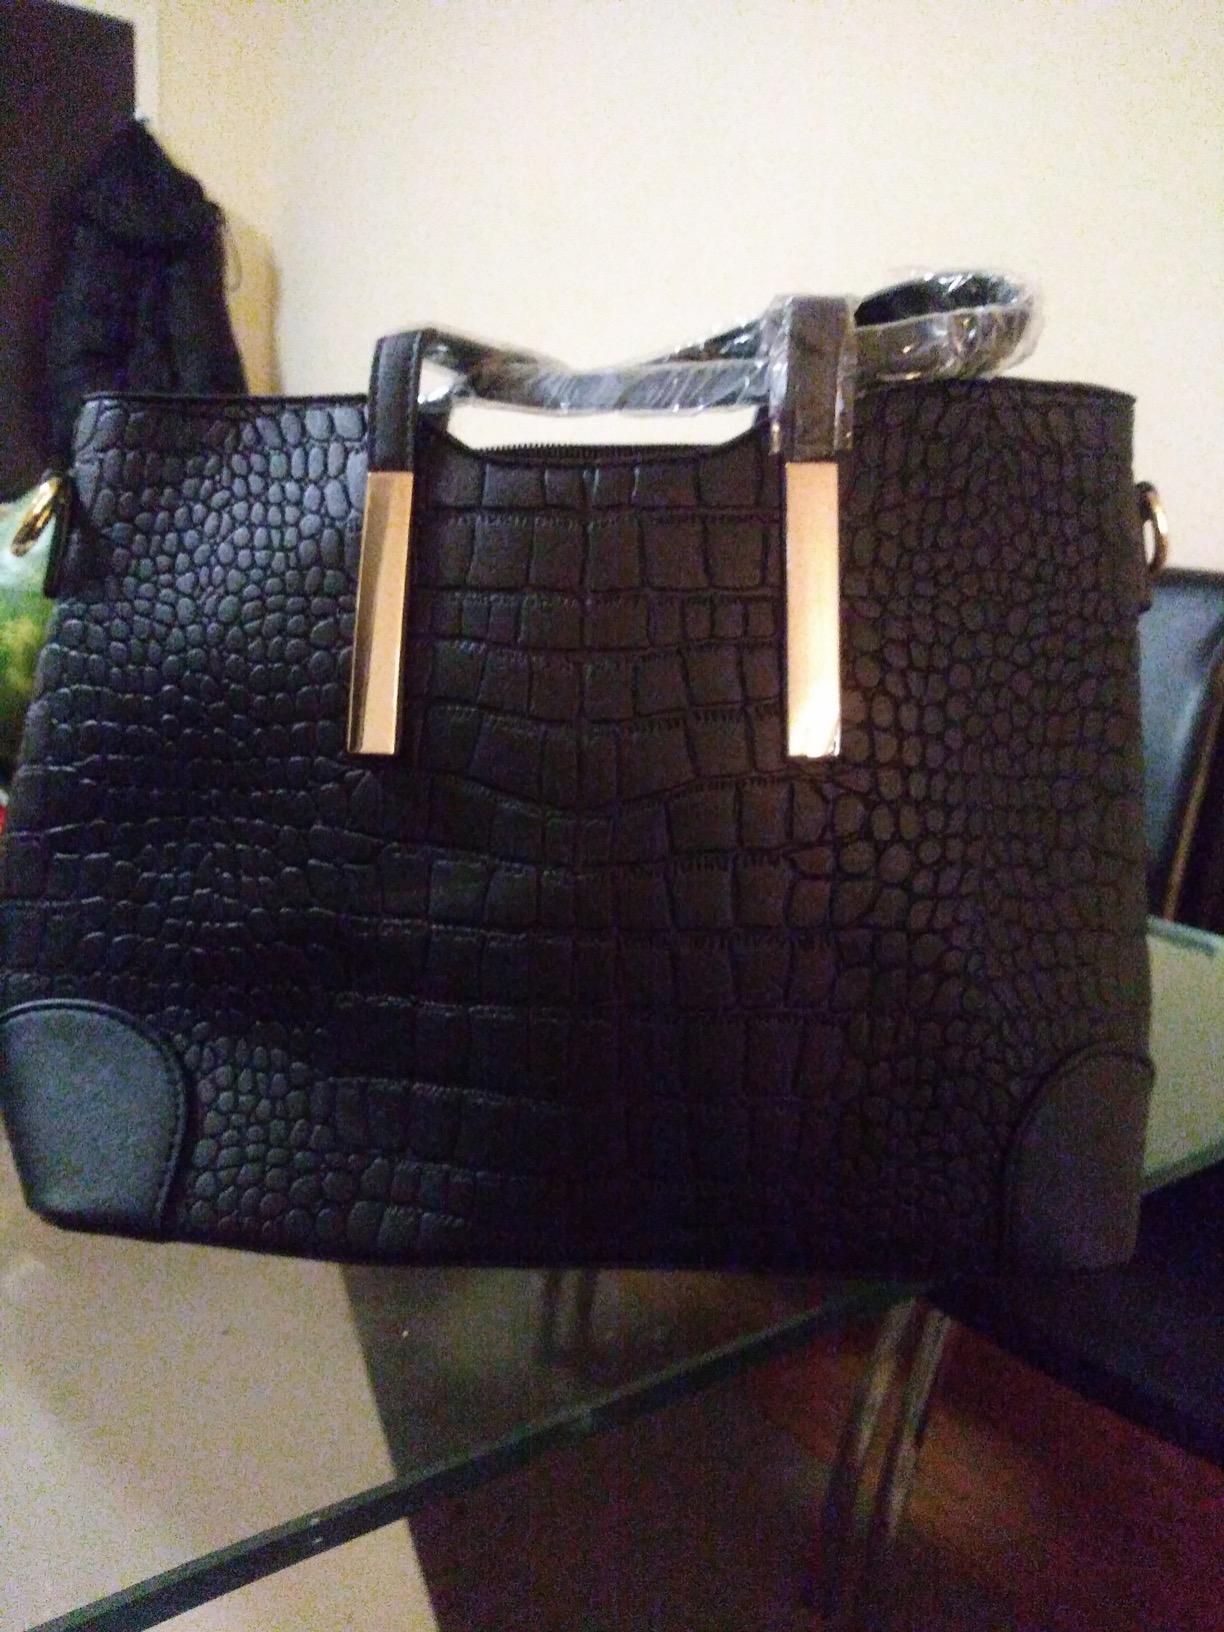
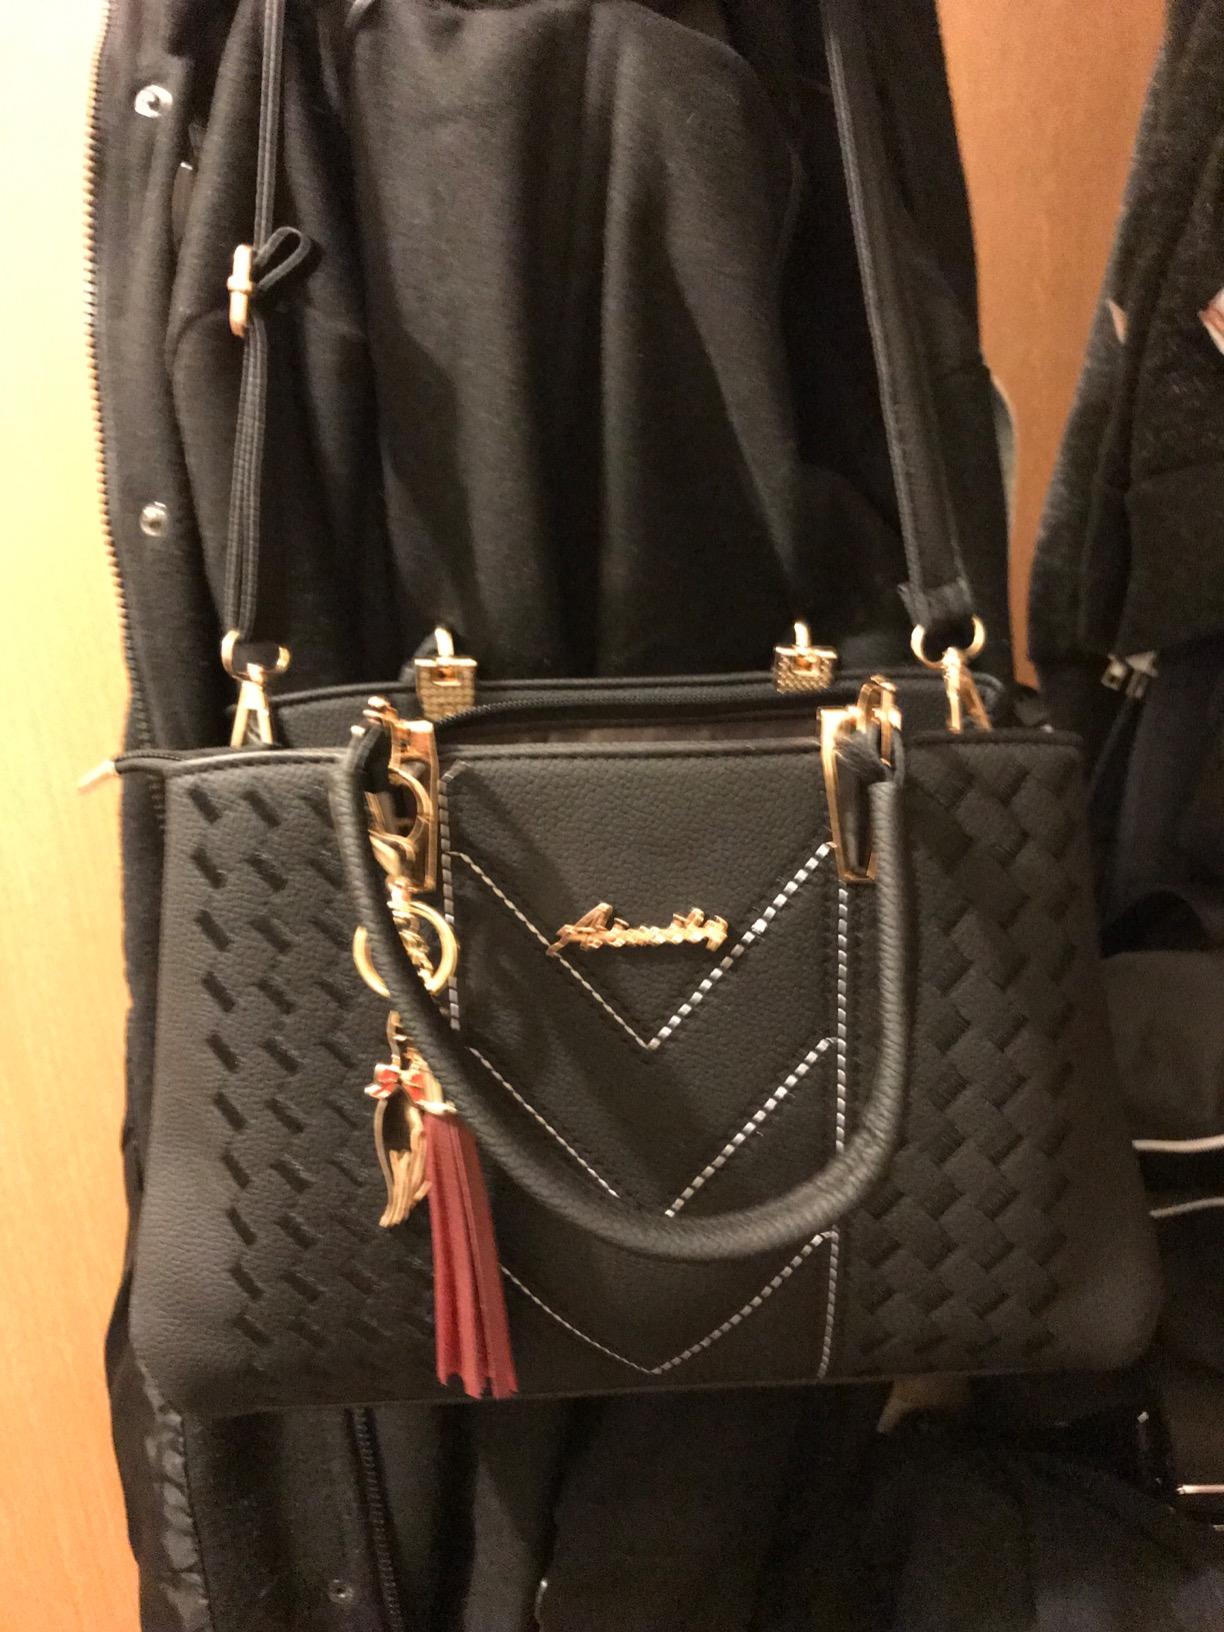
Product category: accessories_handbag
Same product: no